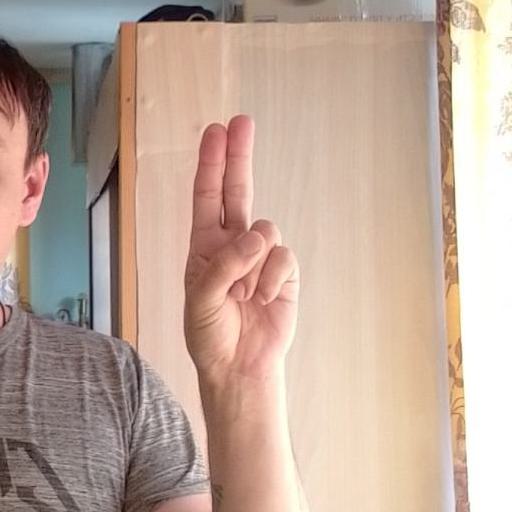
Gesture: two_up